Cotton Merchants' Gate

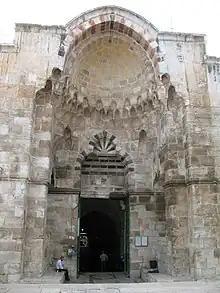
The gate from the east (inside the enclosure)

The Cotton Merchants' Gate is one of the gates of the al-Aqsa Compound. It is by the western esplanade of the compound and leads to the , a . It is also called the Gate of the Cotton Merchants' Market.